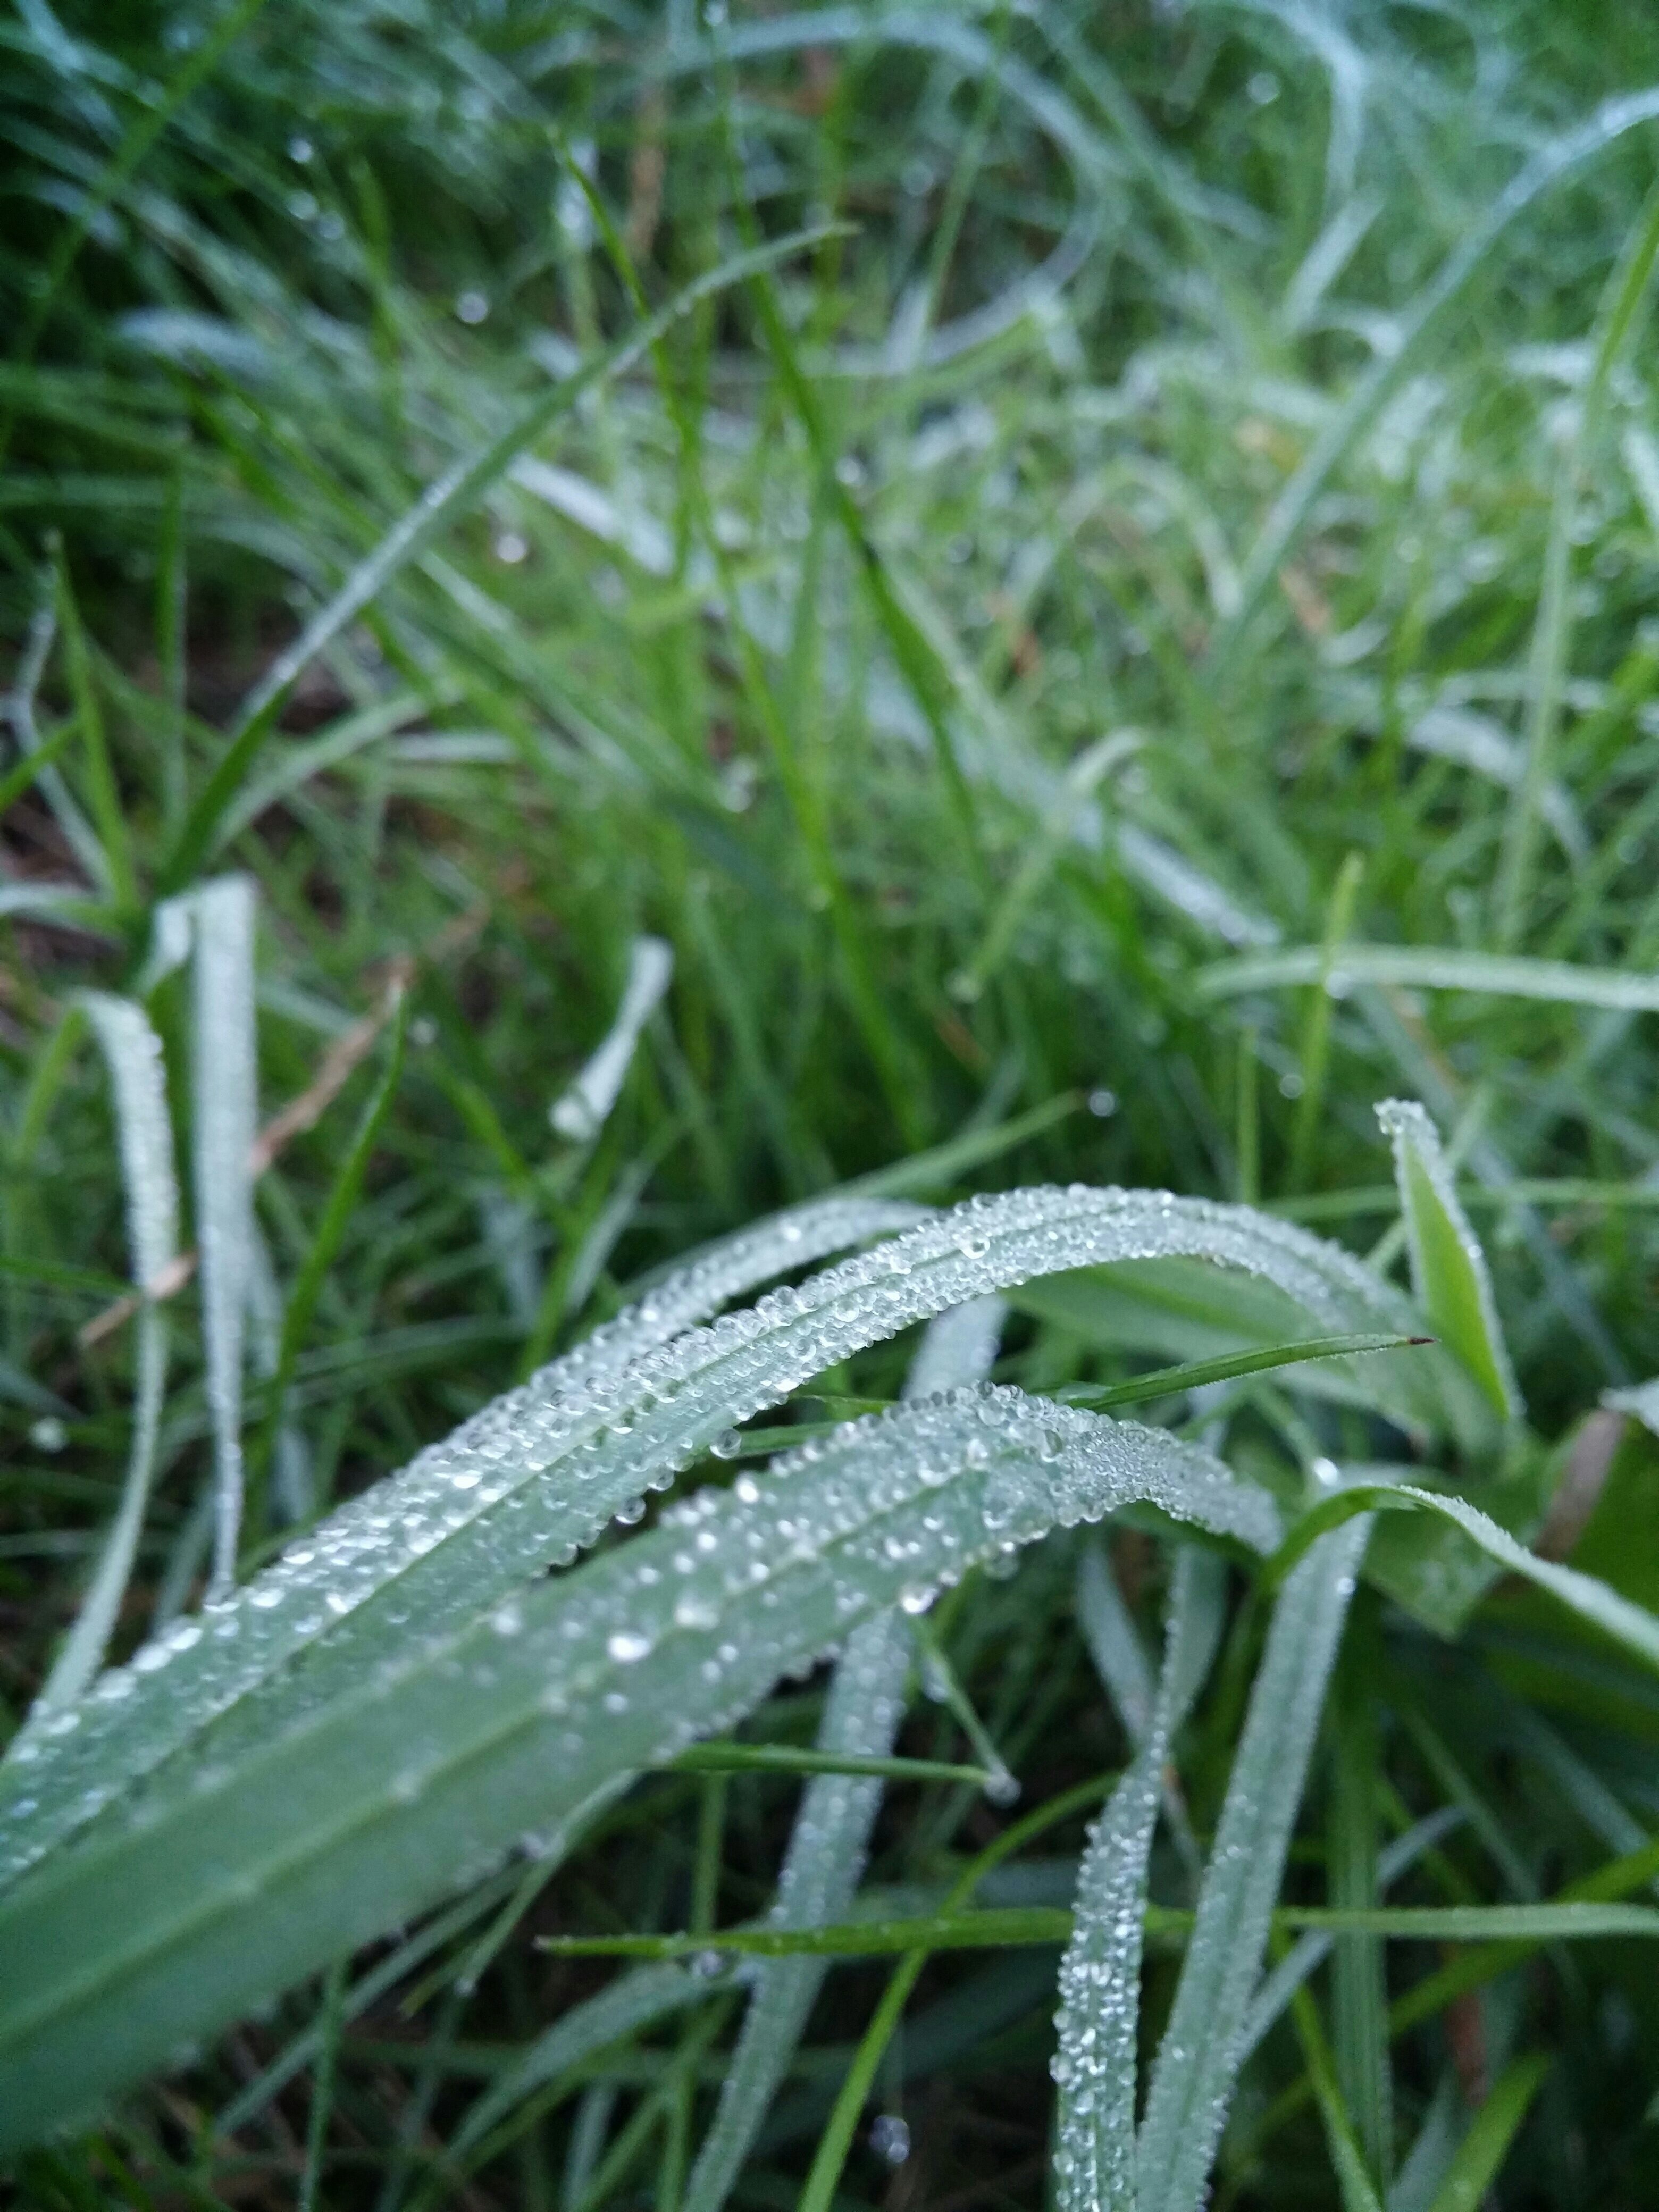
grass, dew, plant, lawn, leaf, flower, green, botany, garden, flora, moisture, macro photography, flowering plant, grass family, plant stem, land plant